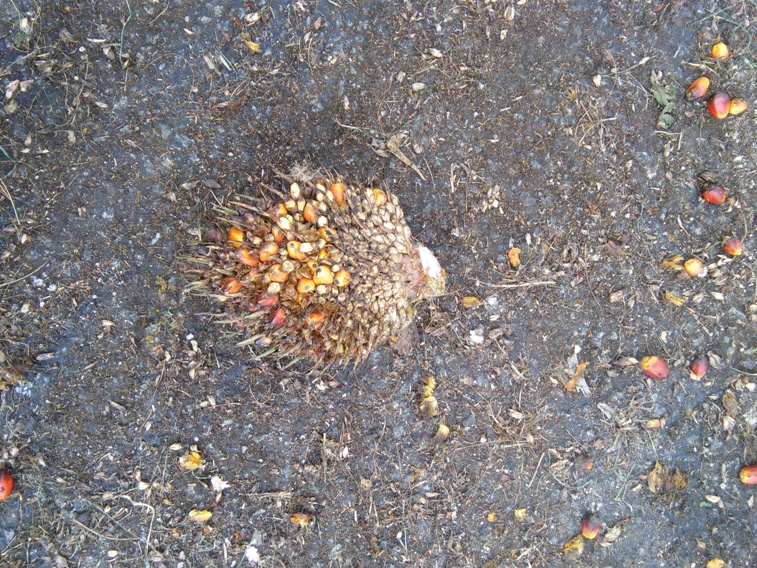
Ripeness: Overripe